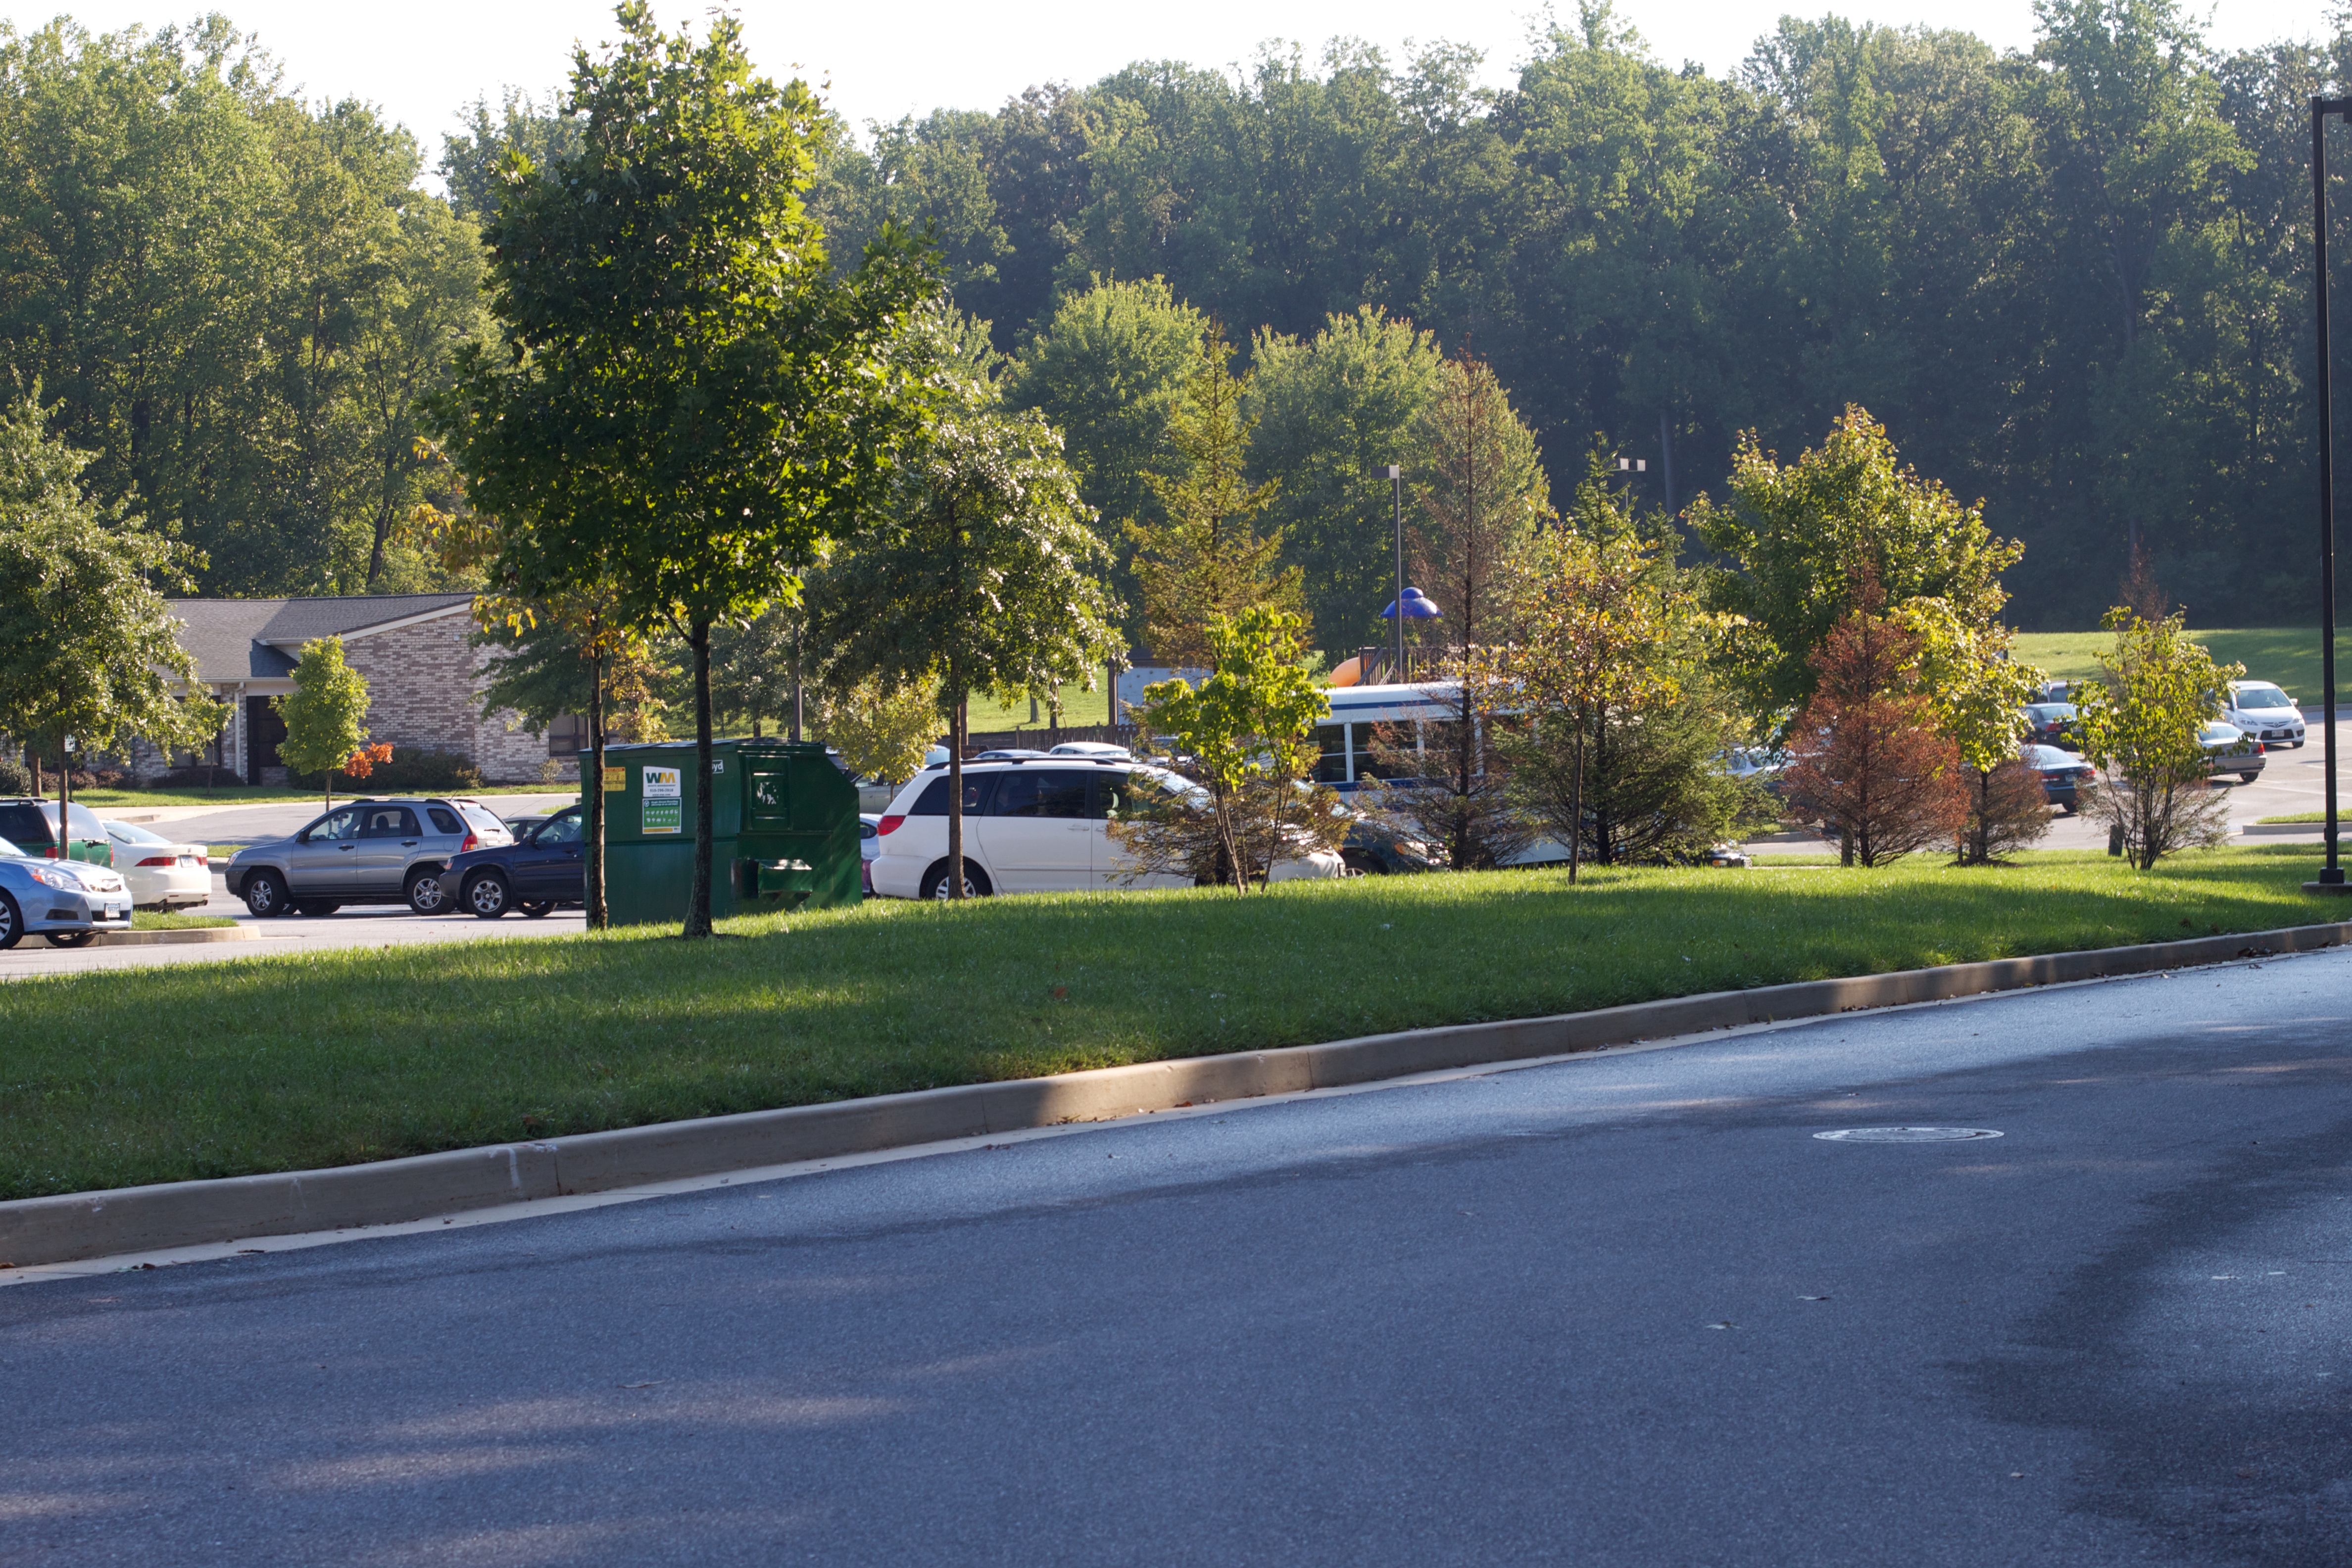
tree, road, highway, asphalt, suburb, lane, parking lot, infrastructure, odyssey, neighbourhood, residential area